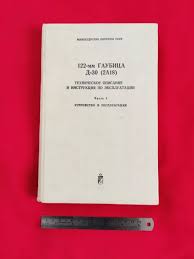
Label: D-30